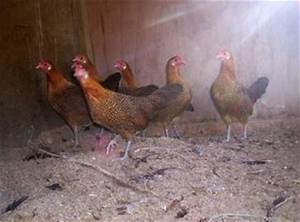
Label: chicken